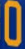
Number: 0